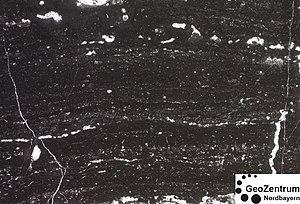
La classification de Dunham est un système pour les roches carbonatées défini par R. J. Dunham en 1962. Elle est utilisée, en particulier, en géologie pétrolière.